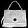
Label: Bag